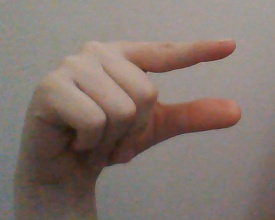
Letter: dal